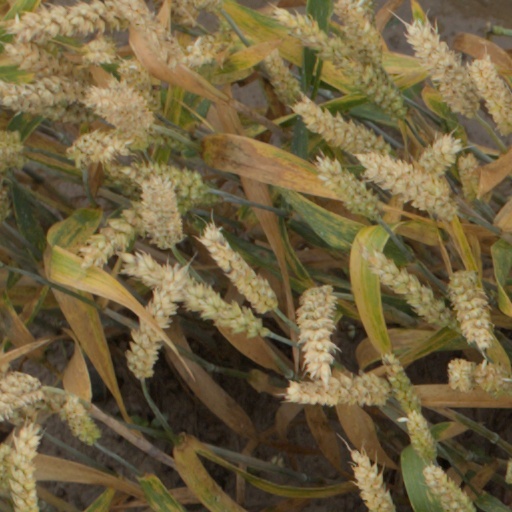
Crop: wheat